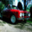
Label: automobile